Showdown (Flynn novel)

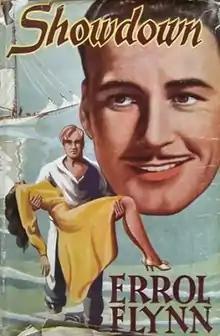
First edition

Showdown is a romantic adventure novel written by famous Tasmanian-born actor Errol Flynn (1909–1959). It was first published in 1946 by Invincible Press (Australia) and subsequently in the UK in 1952 and in paperback in 1961. Flynn draws on his experiences working in and around New Guinea when young to provide the background. Accounts of his sailing in New Guinea waters appear in his autobiographies, "Beam Ends" (1937) and "My Wicked, Wicked Ways" (1959).